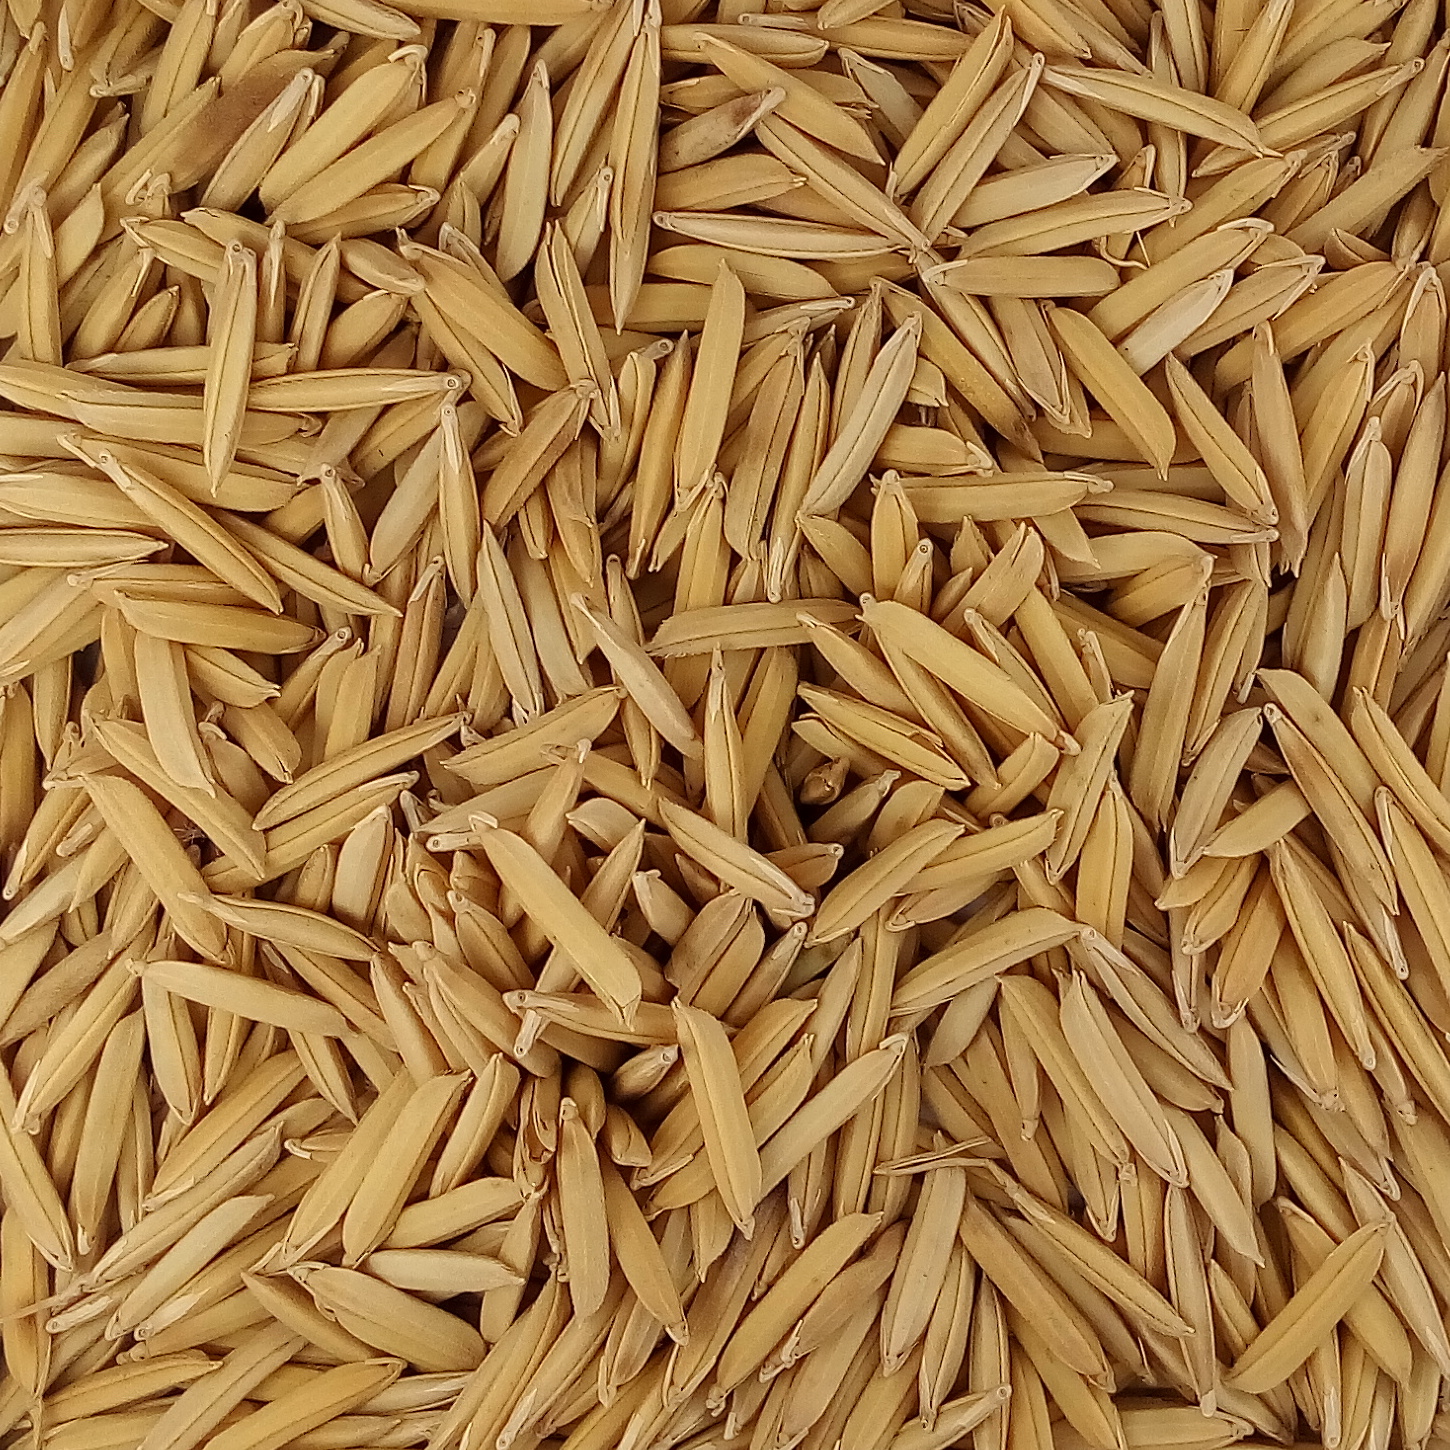
Rice seed variety: 1509